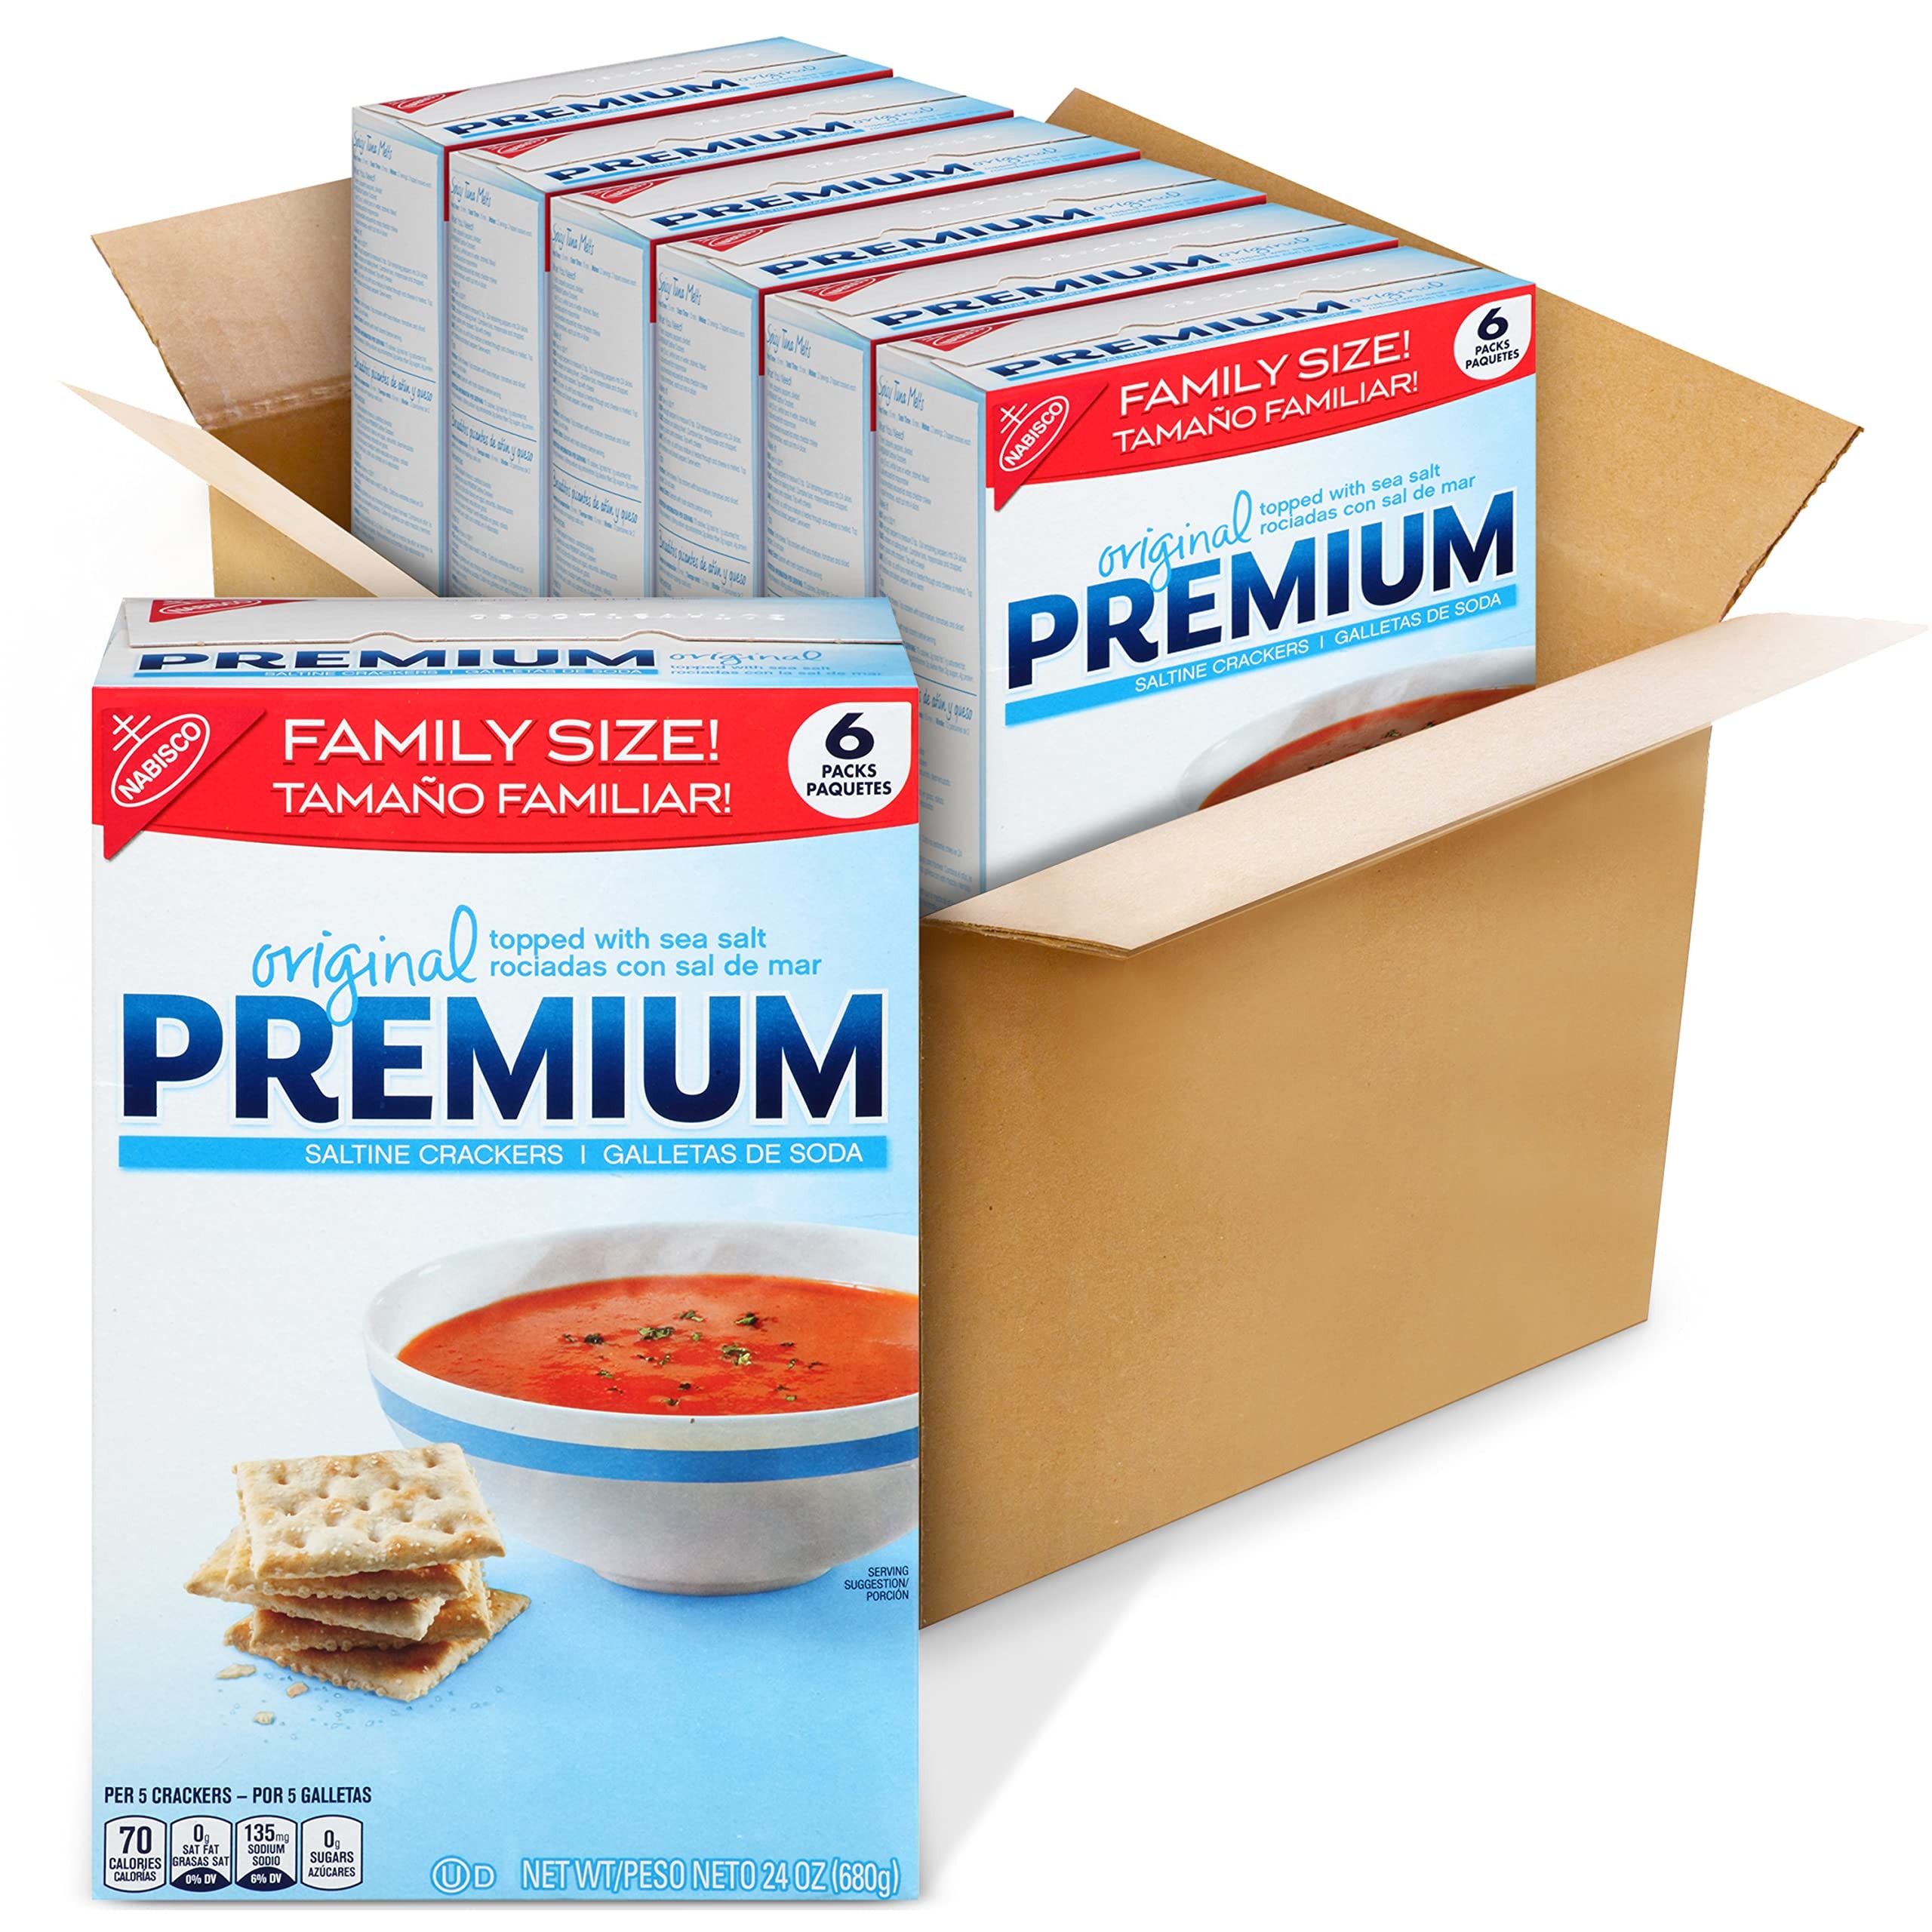
Item Name: Premium Original Saltine Crackers, Lunch Snacks, Bulk Snacks, Family Size, 6 - 24 oz Boxes
Bullet Point 1: Six 24 oz boxes of Premium Original Saltine Crackers
Bullet Point 2: Traditional saltine crackers have a light, versatile flavor with sea salt on top
Bullet Point 3: Square shaped soup crackers are a classic snack
Bullet Point 4: Light, crunchy texture makes these ideal entertainment crackers
Bullet Point 5: Salty snacks are tasty plain or with toppings
Value: 144.0
Unit: Ounce

Price: 5.235